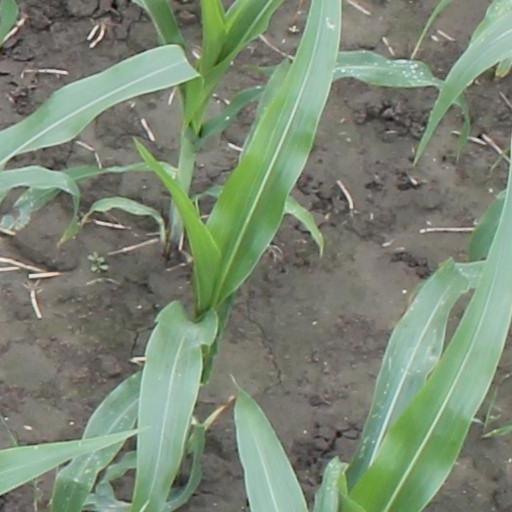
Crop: maize; corn